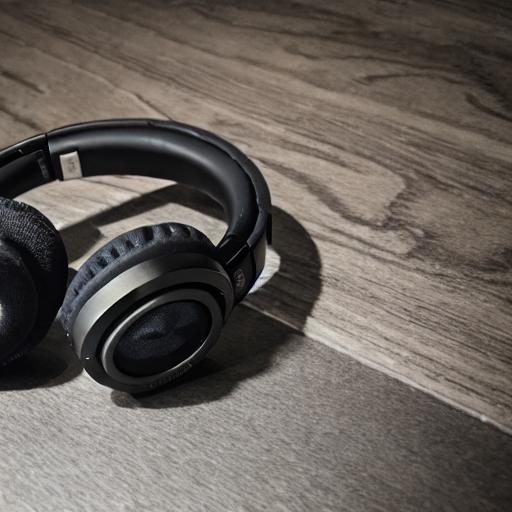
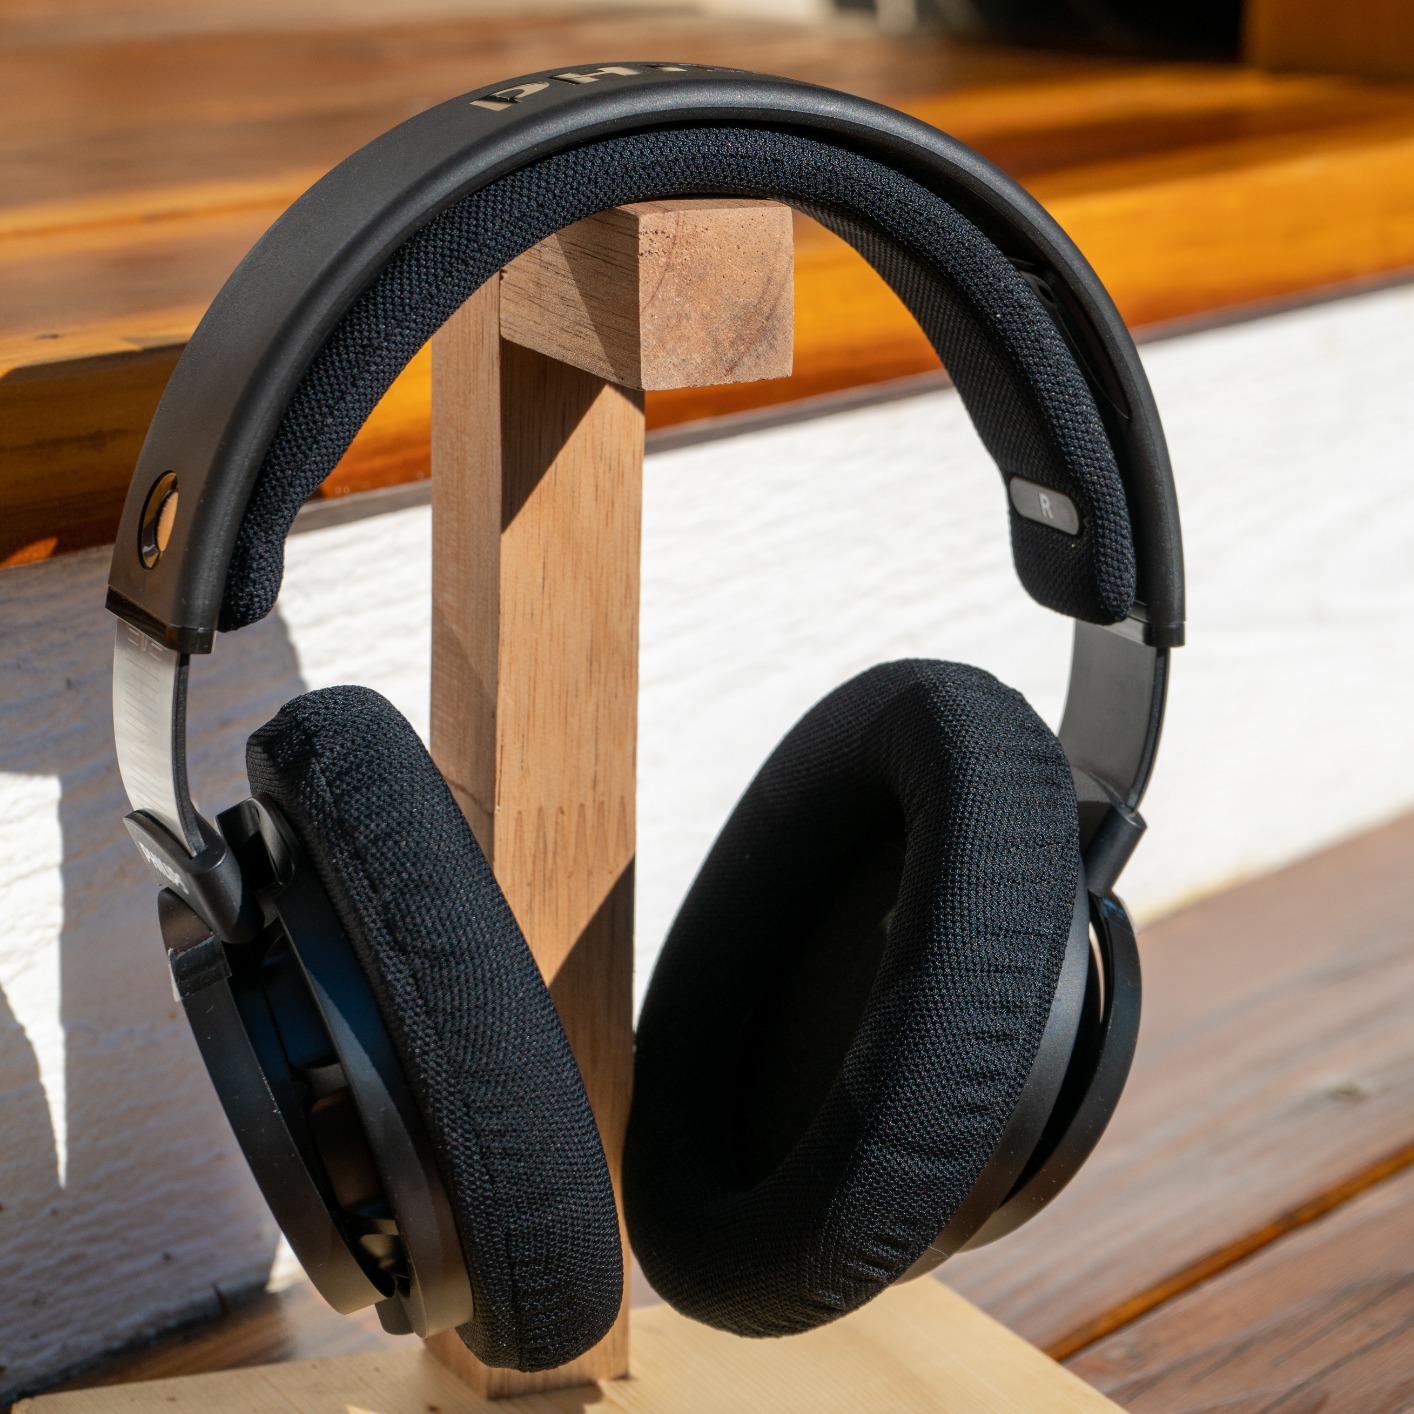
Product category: headphones
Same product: no